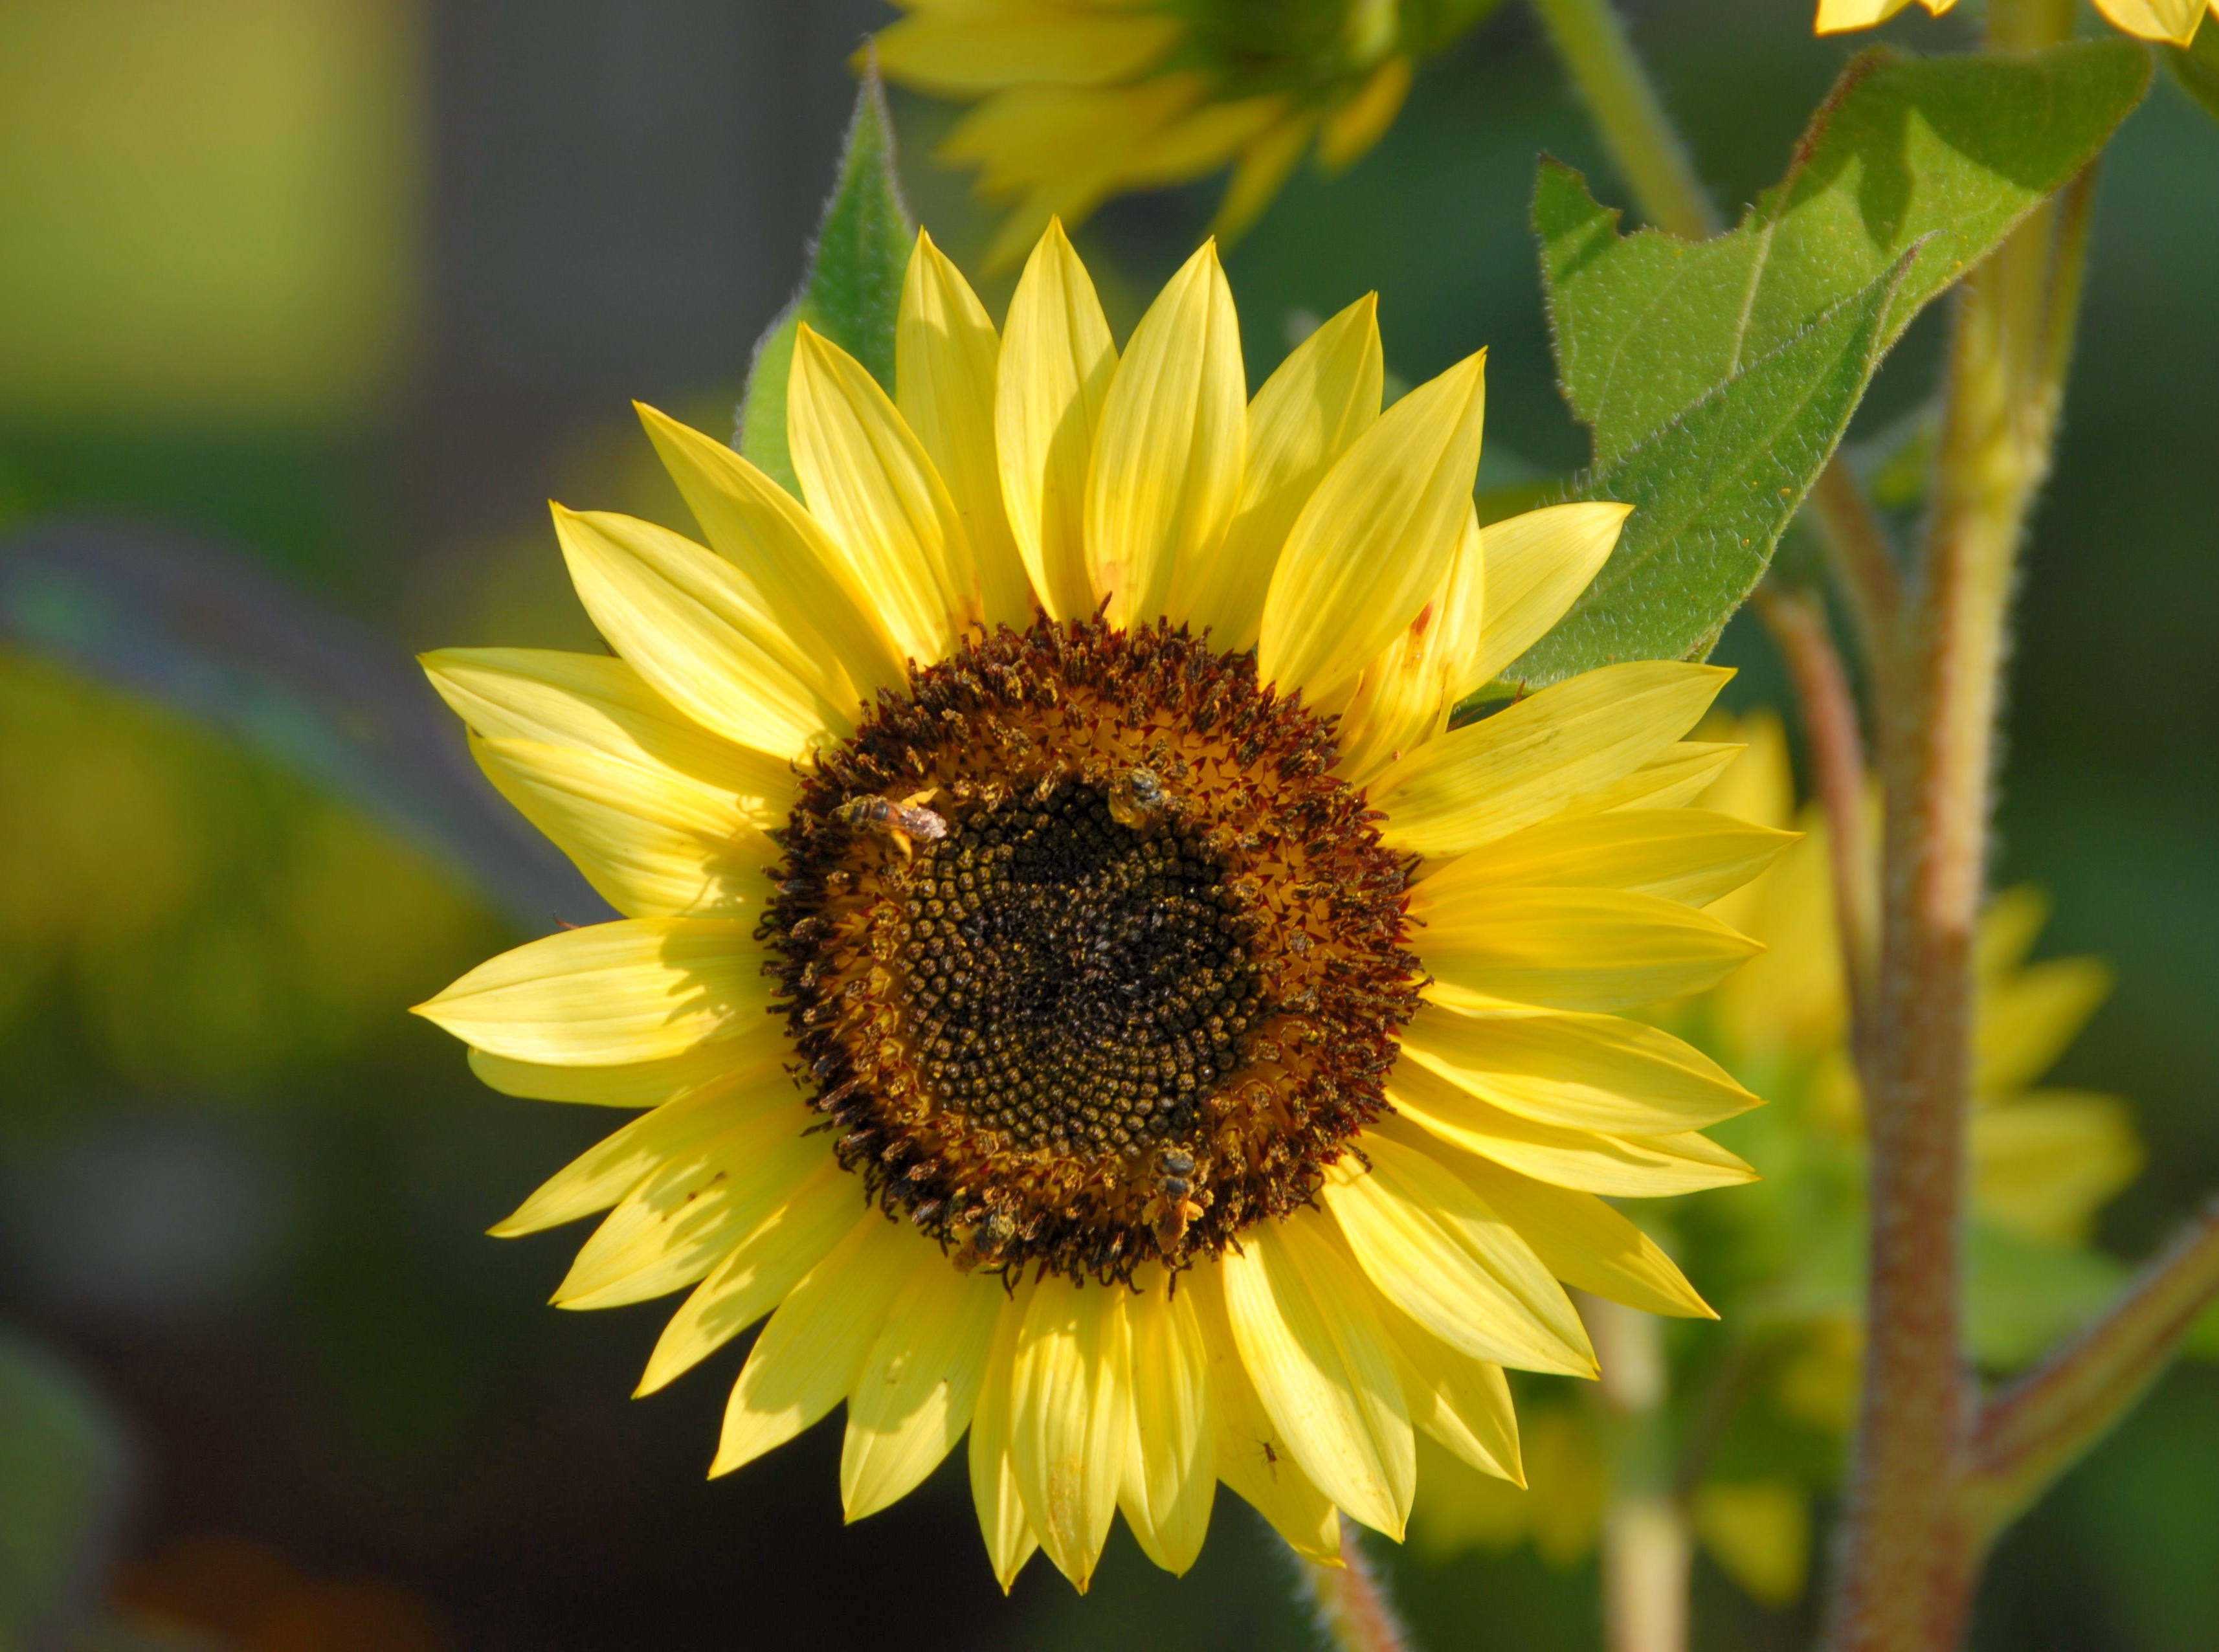
nature, outdoor, blossom, plant, meadow, leaf, flower, petal, bloom, summer, floral, decoration, pattern, spring, green, color, natural, botany, blooming, yellow, garden, flora, season, sunflower, wildflower, bright, bee, sun flower, nectar, macro photography, flowering plant, honey bee, daisy family, sunflower seed, plant stem, land plant, membrane winged insect